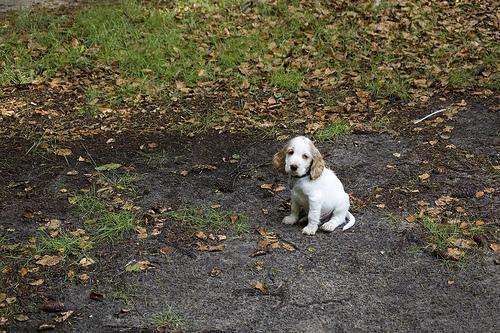
cocker_spaniel